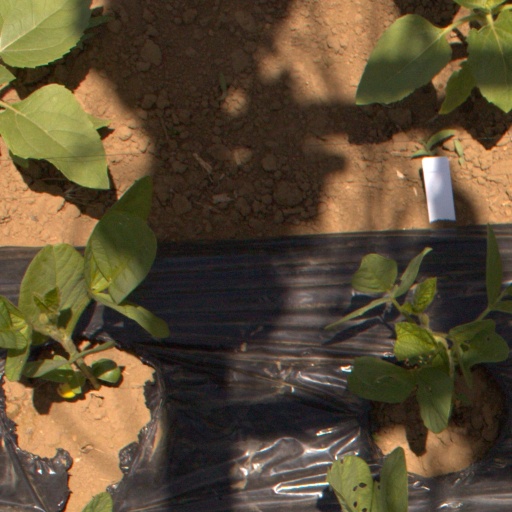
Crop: Jerusalem artichoke